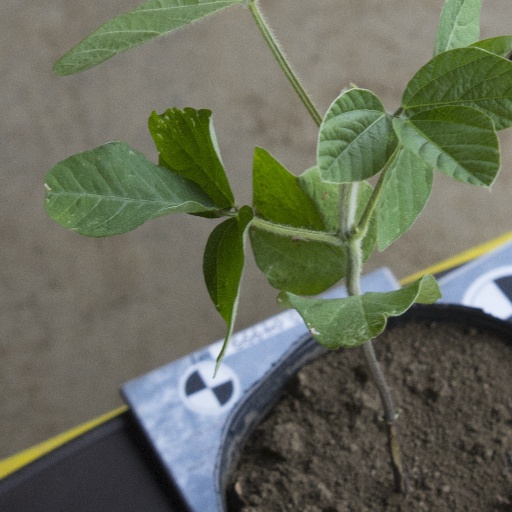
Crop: soybean